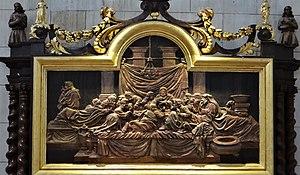
Le Bugue - Église Saint-Sulpice - Représentation de la Cène
L'église Saint-Sulpice du Bugue est une église catholique située dans le village du Bugue, dans le département de la Dordogne, en France. Elle est l'église principale de la paroisse Saint-Martin-sur-Vézère regroupant seize communes.